Renée Marie Gouraud d'Ablancourt

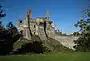
Castle Plessis Macé in 2007.

In 1888, the couple bought the Château du Plessis-Macé, in which they lived until 1908. The family also had a pied-à-terre in Paris and Renée became a very popular figure in Parisian society life. Thanks to the patronage of novelists Henri de Bornier and Eugène Muller, Renée Gouraud d'Ablancourt became a member of the Société des Gens de Lettres in 1899.